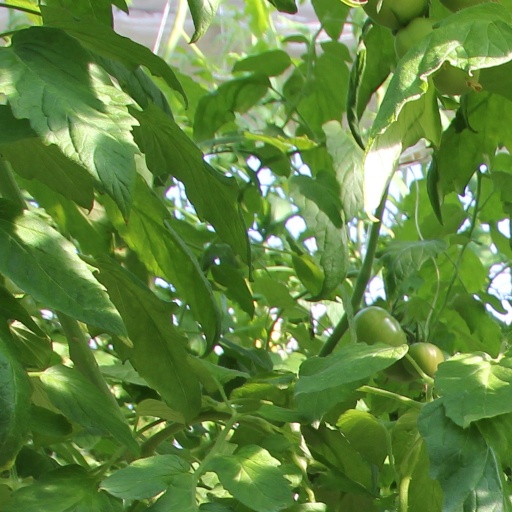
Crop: tomato